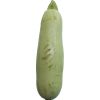
Label: zucchini